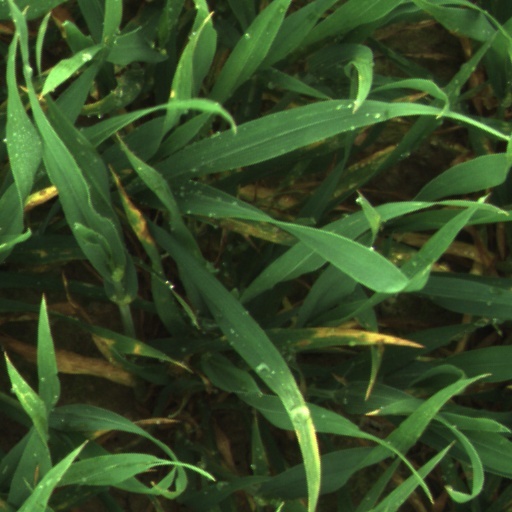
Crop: wheat